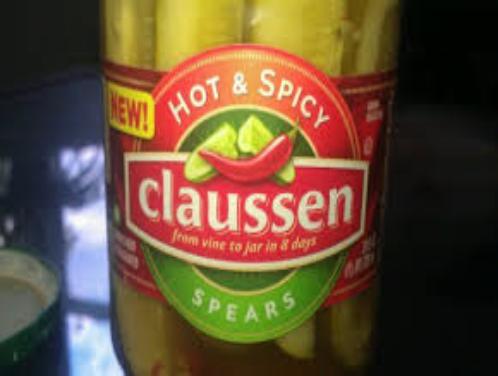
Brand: Claussen
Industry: Food